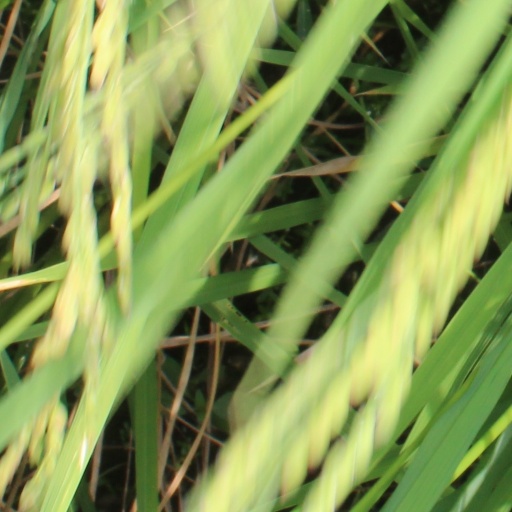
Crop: rice